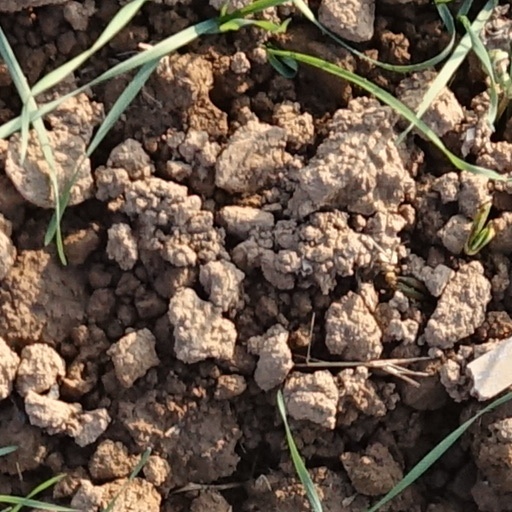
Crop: wheat